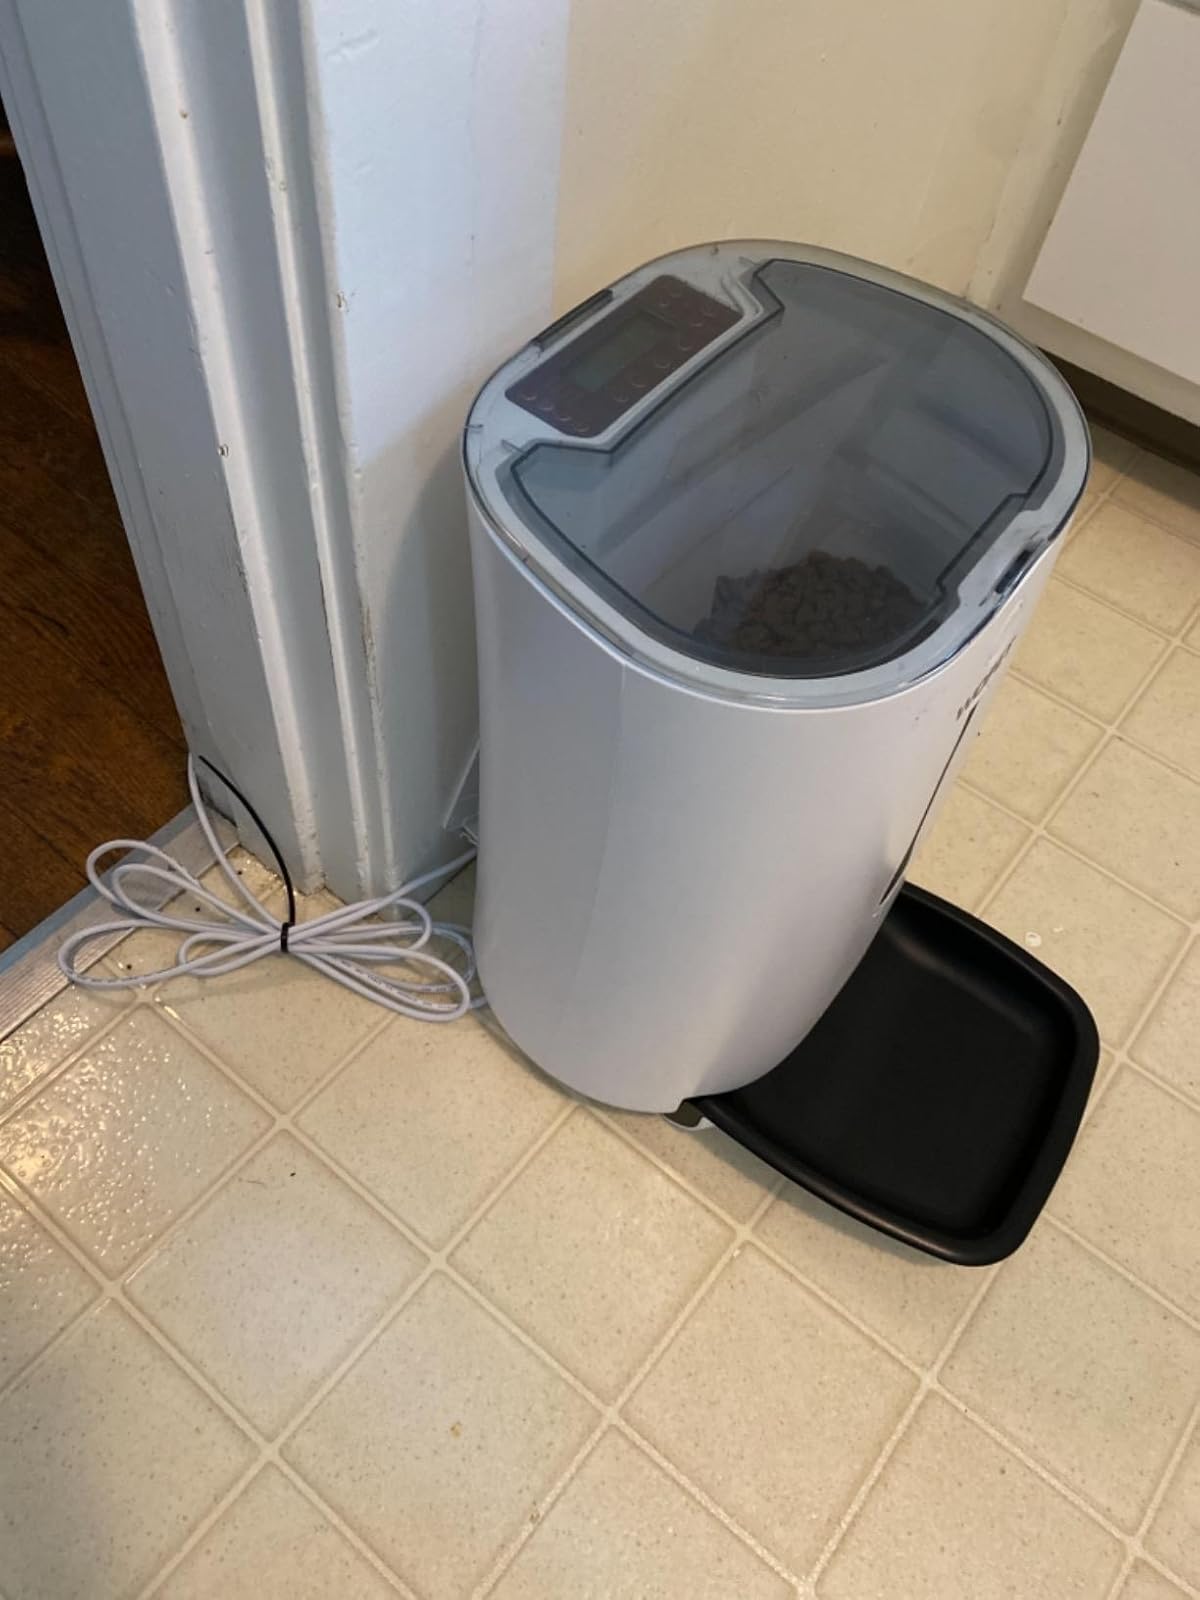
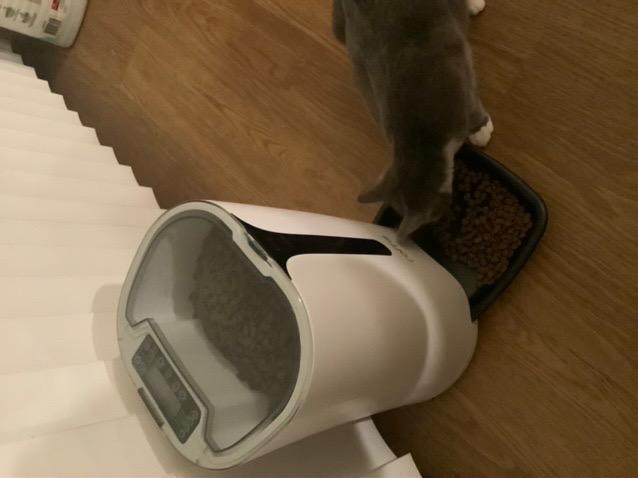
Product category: items_feeder
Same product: no